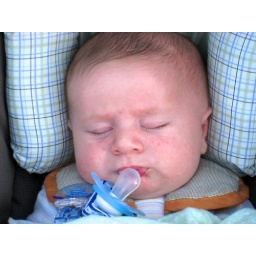
Rhys - 6 weeks; Napping in the car seat